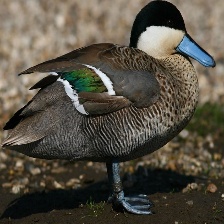
Species: PUNA TEAL
Scientific name: ANAS PUNA
ImageNet parent category: drake